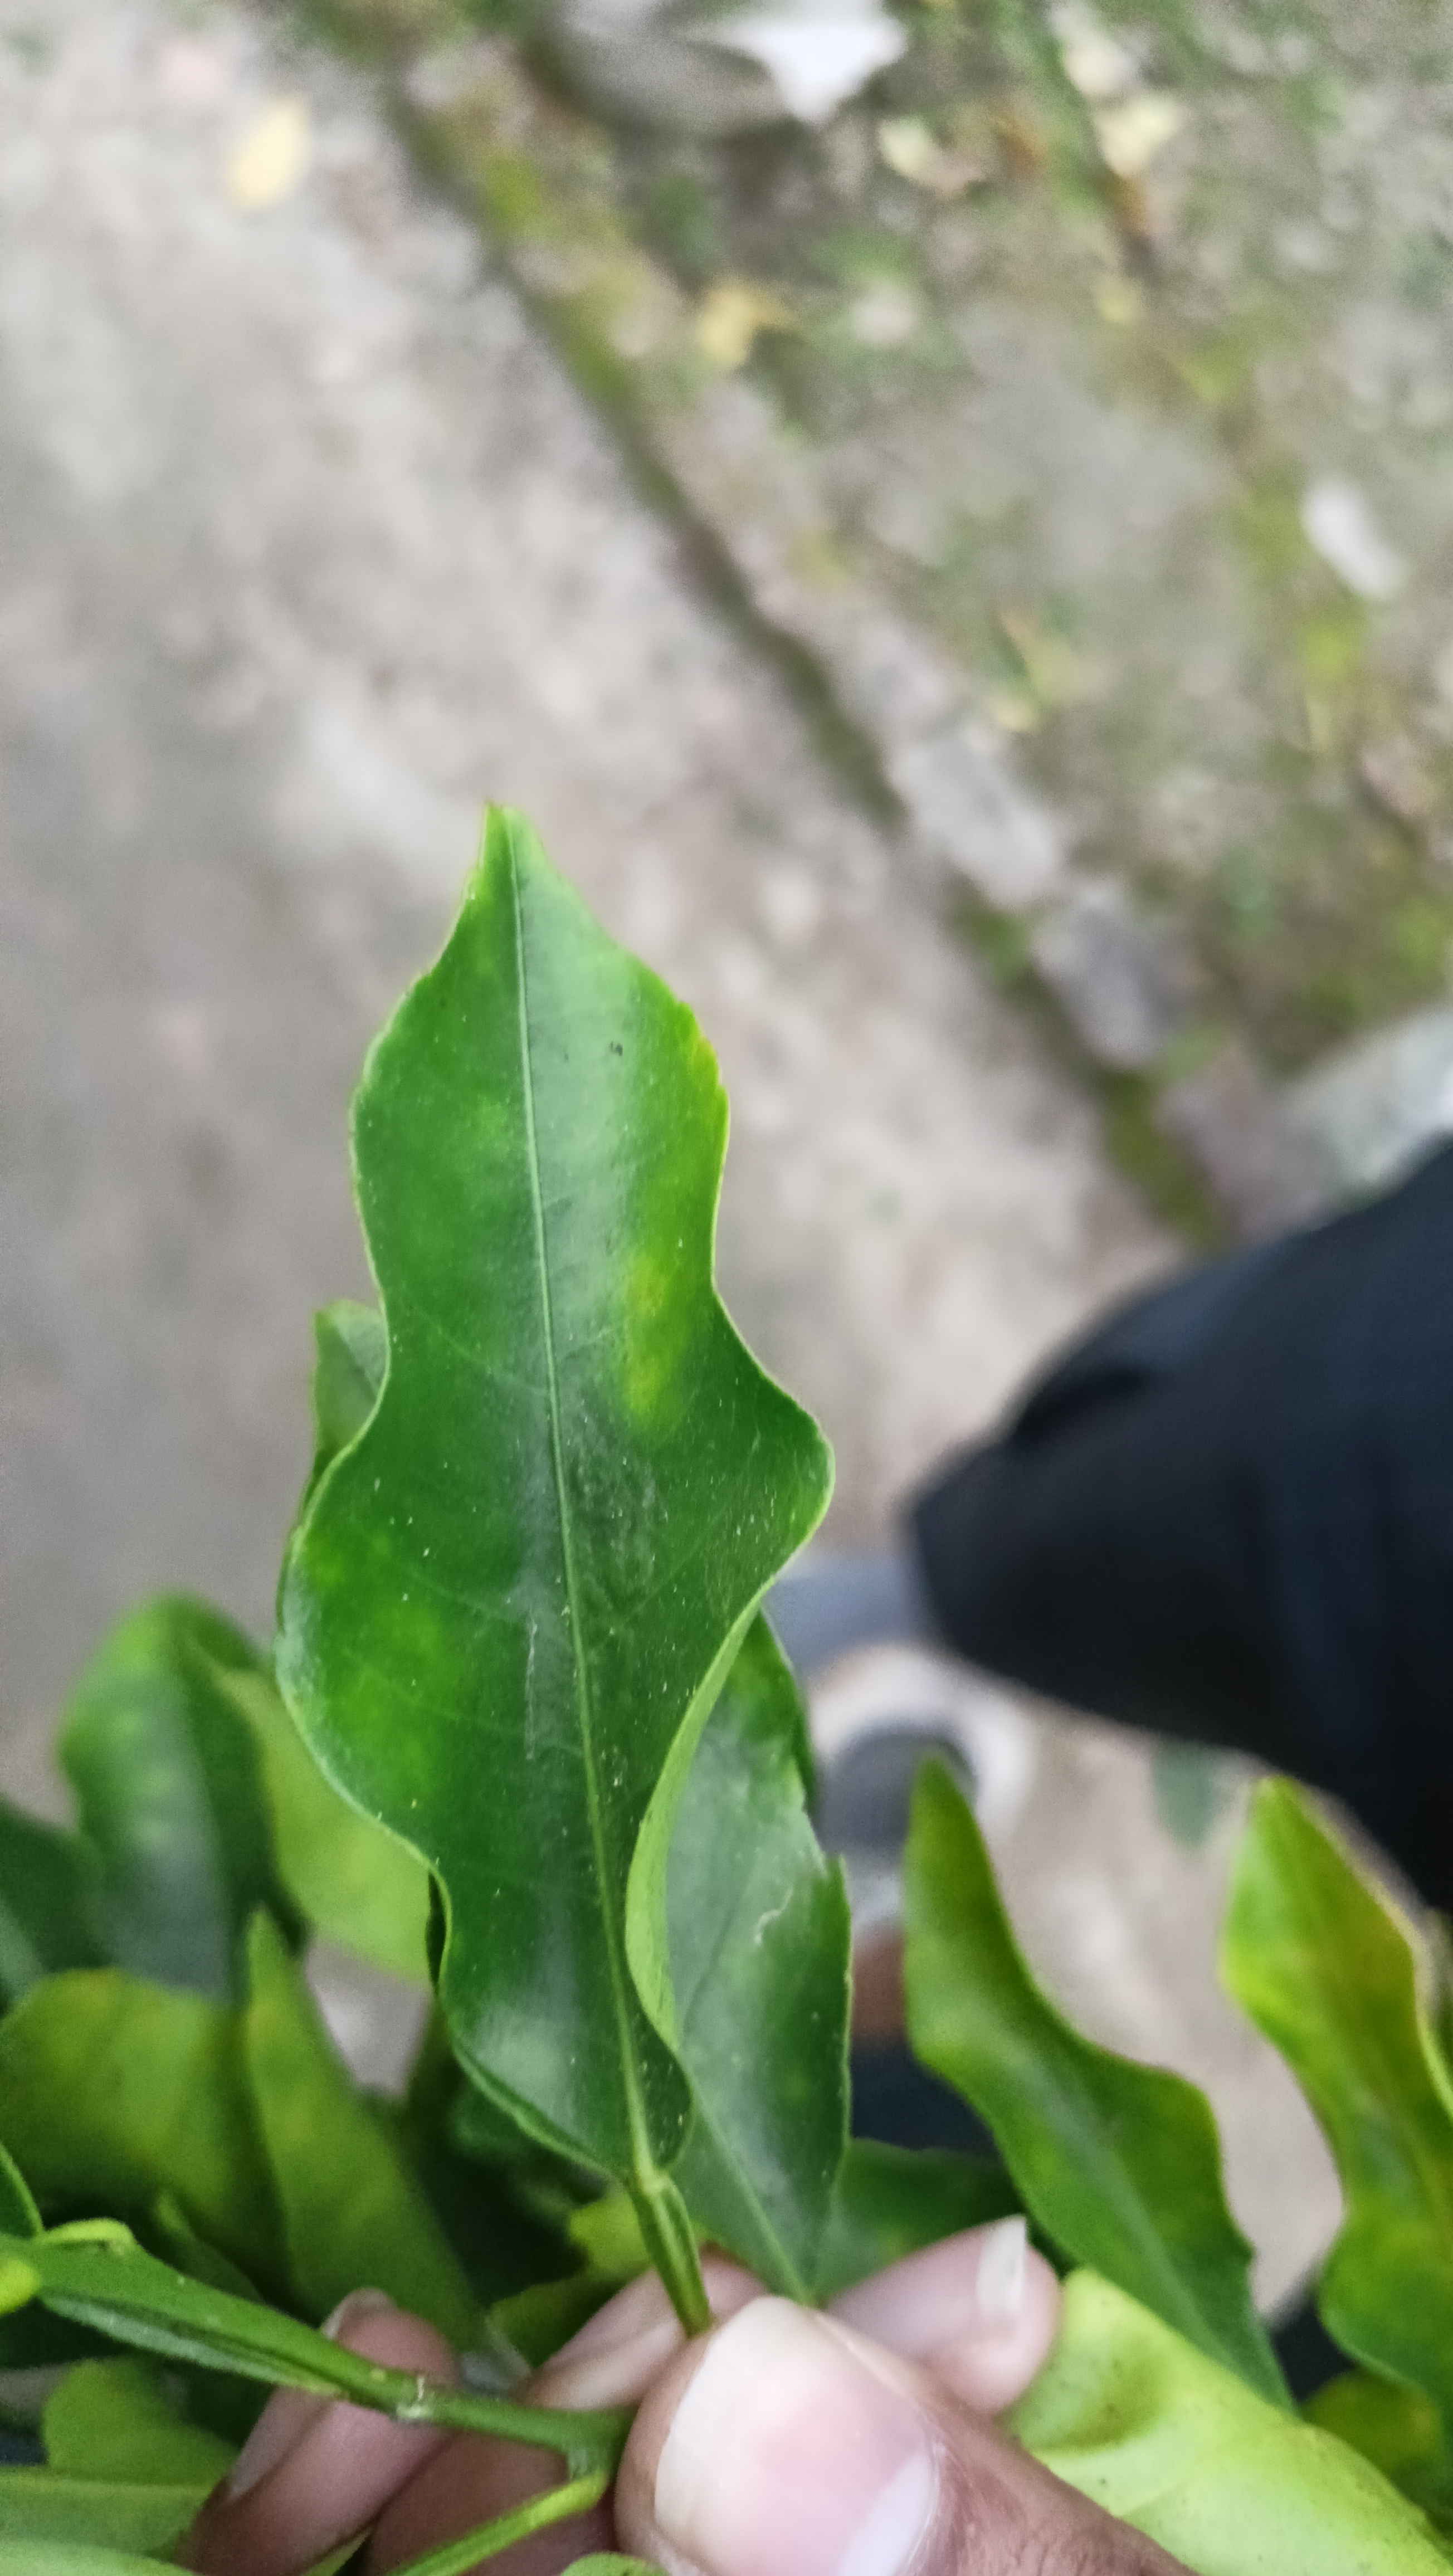
Mandarin leaf variety: Darjeling